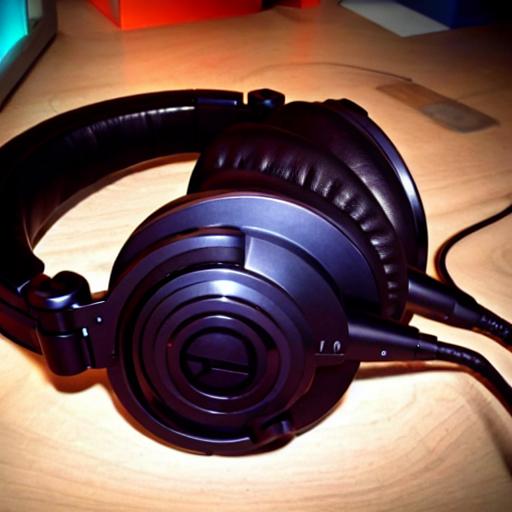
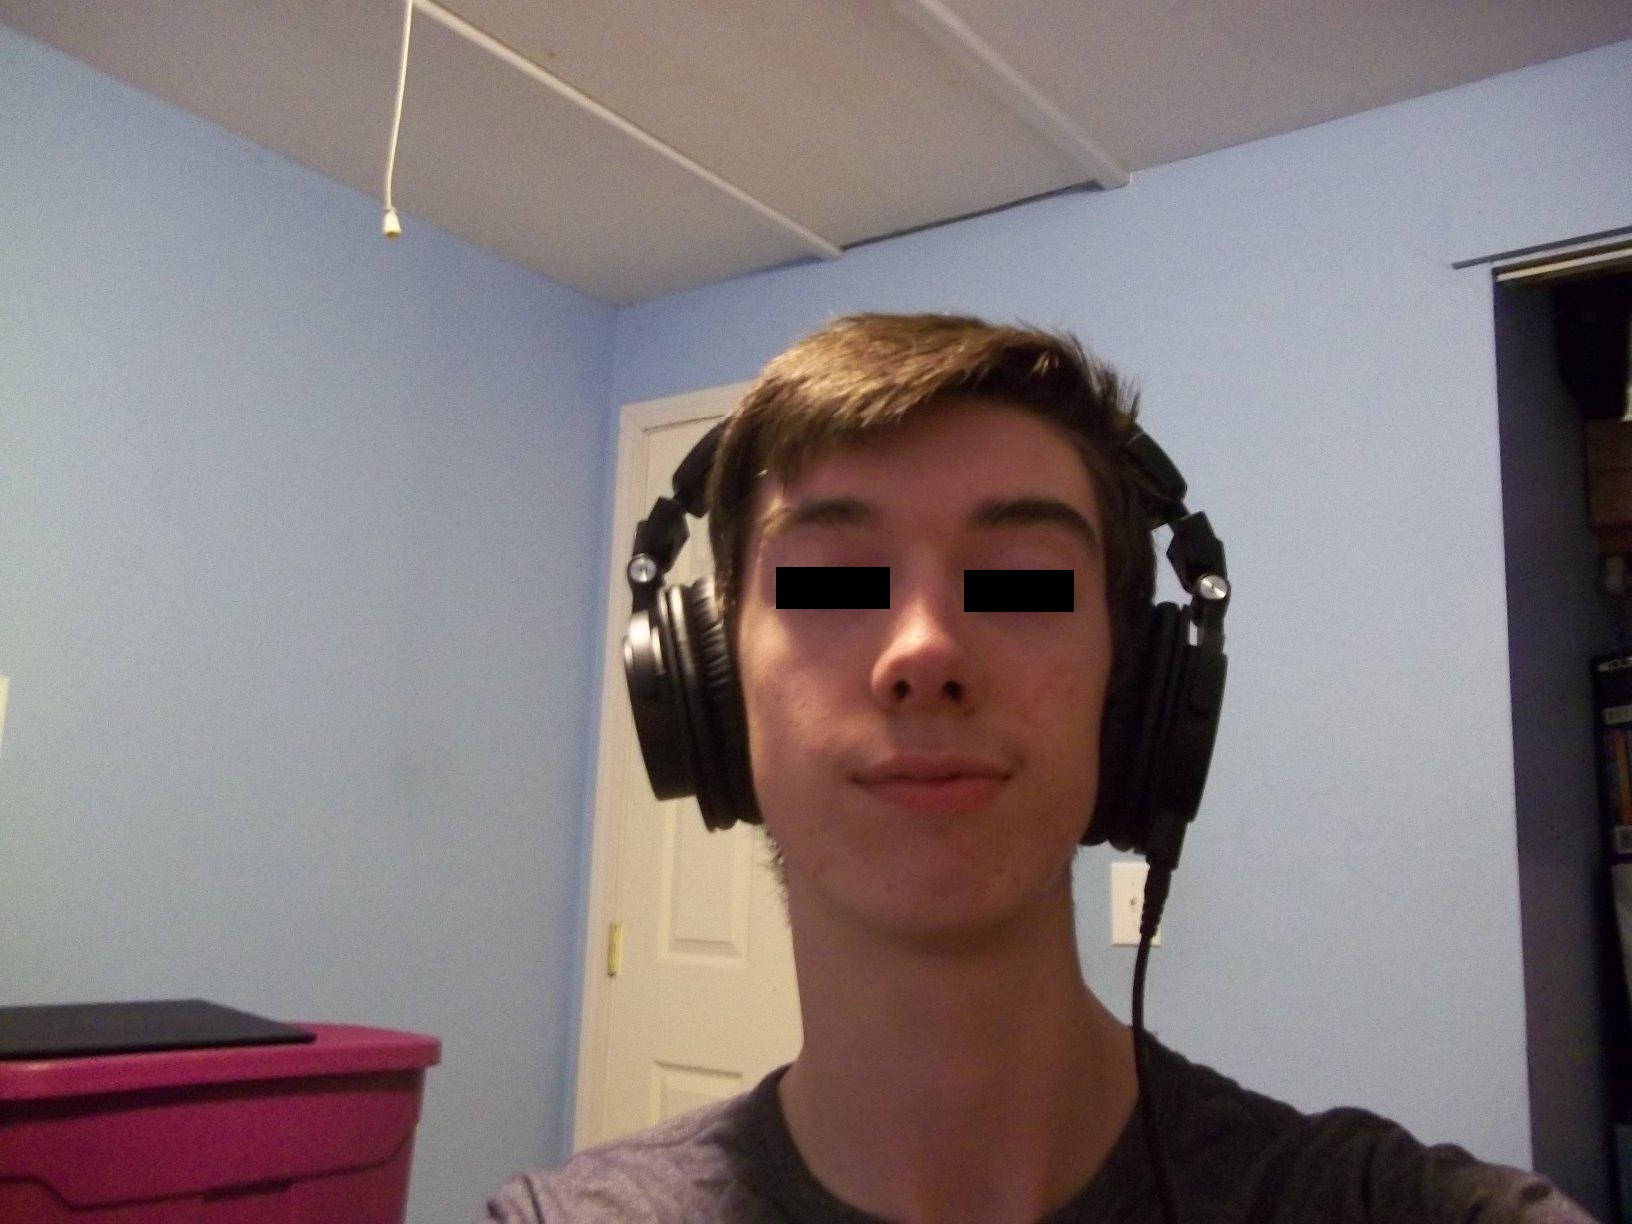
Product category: headphones
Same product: no